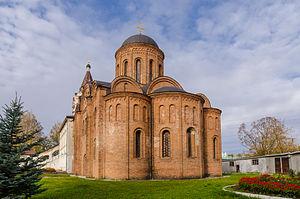
L'église Saints-Pierre-et-Paul-sur-Gorodianka est l'un des trois édifices pré-mongols de la Rus' situés dans la ville de Smolensk en Russie occidentale. Les deux autres édifices de la même époque dans la même ville sont l'église Saint-Michel-Archange et l'église Saint-Jean-l'Évangéliste. C'est un monument classé de l'héritage culturel de la Russie.